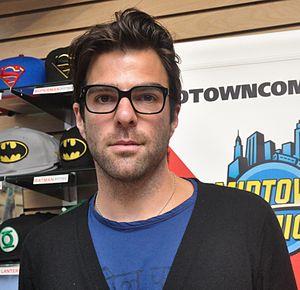
Spock — également appelé Monsieur Spock — est un personnage de fiction créé par Gene Roddenberry dans la série télévisée américaine Star Trek en 1966.